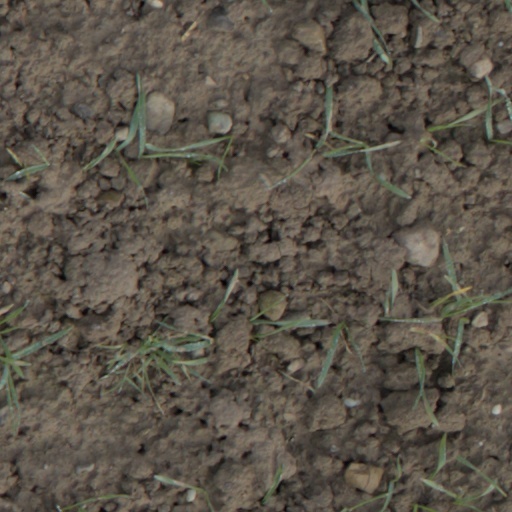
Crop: wheat